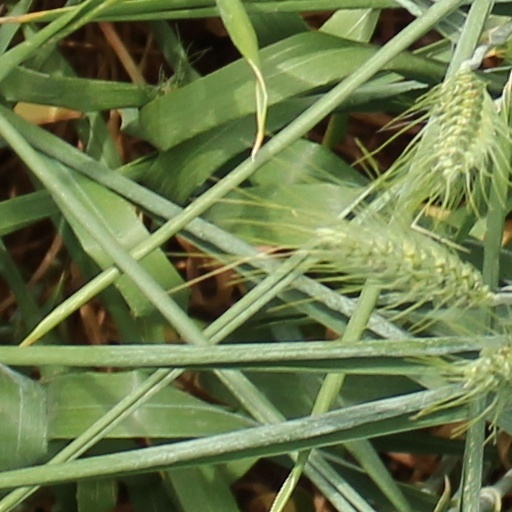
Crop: wheat